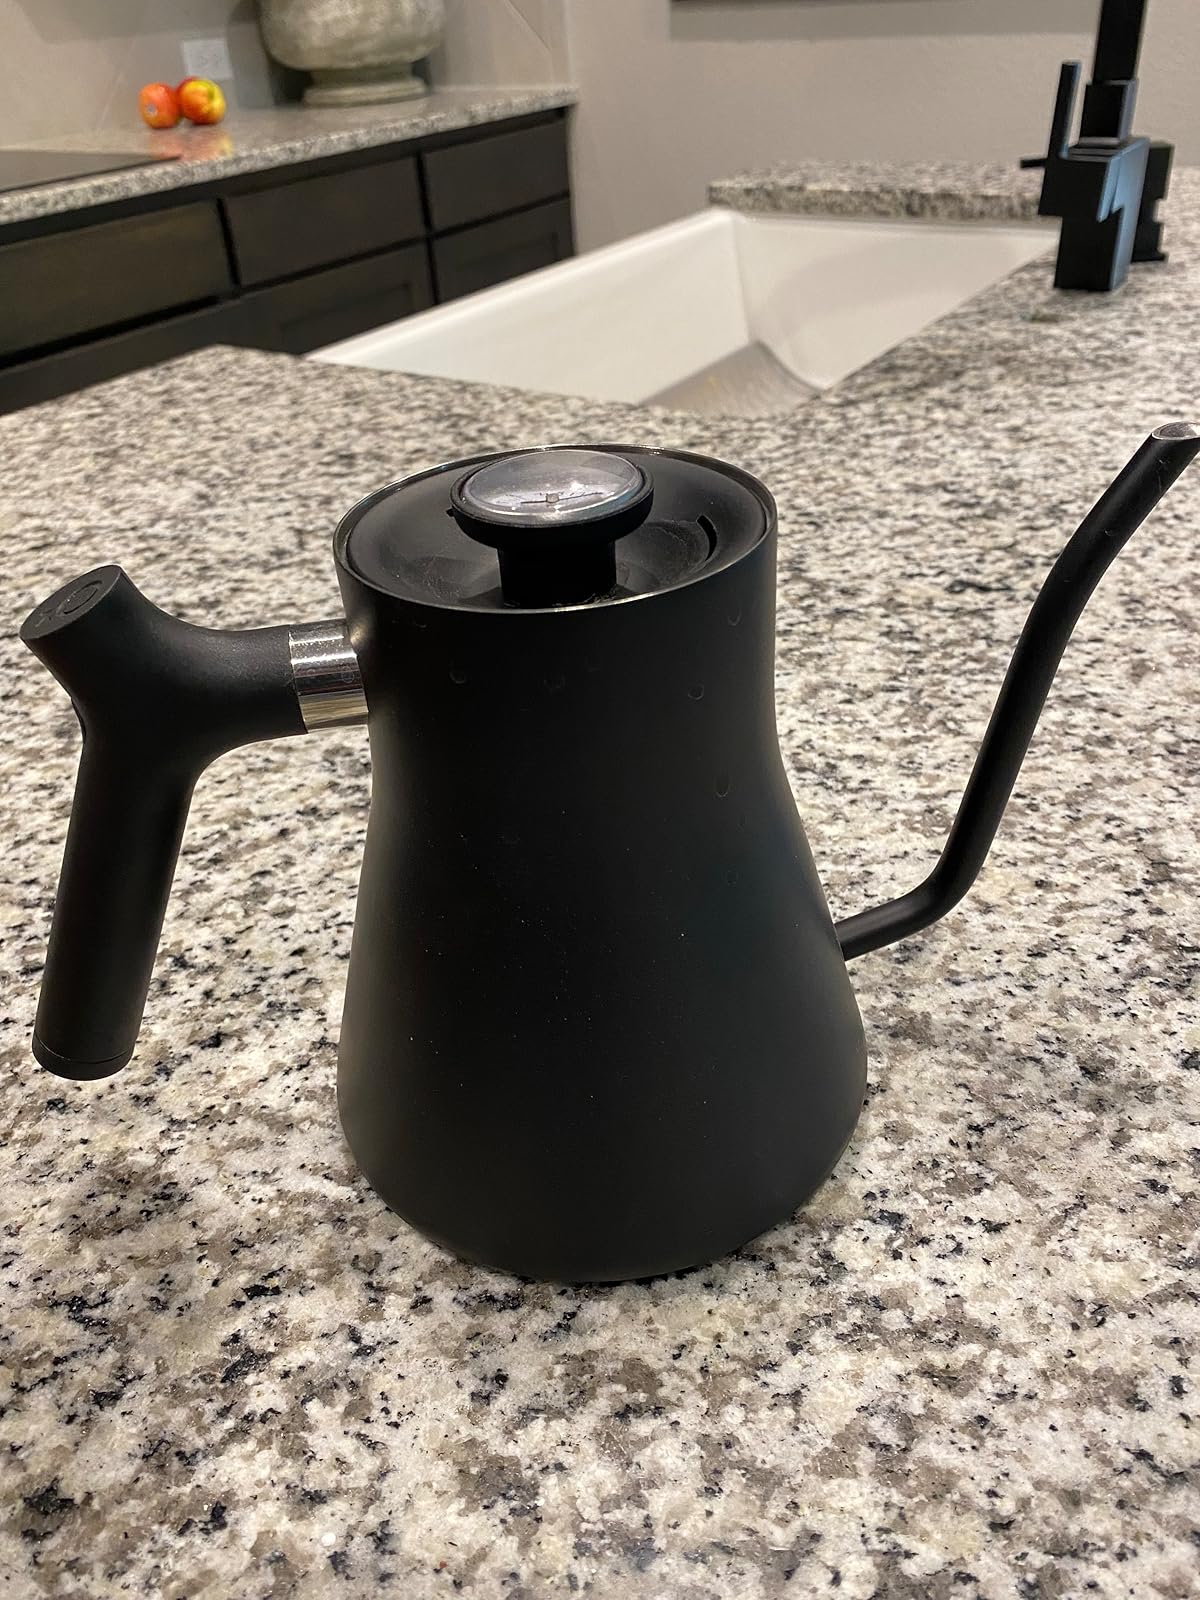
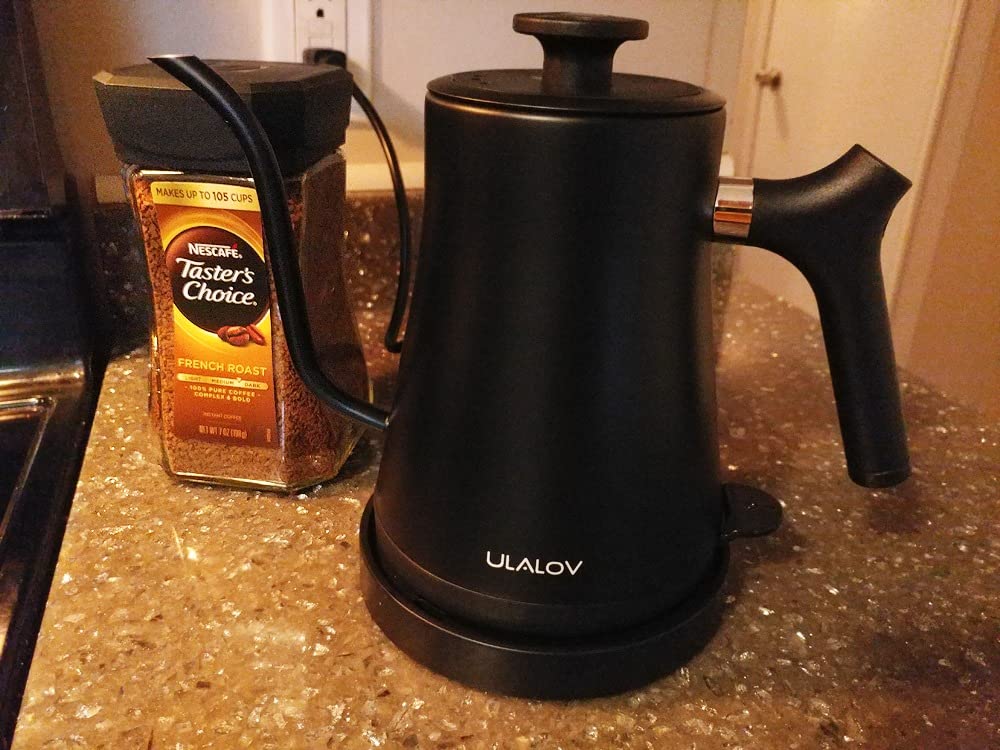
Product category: items_kettle
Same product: no